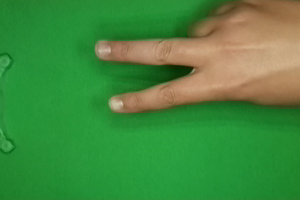
Label: scissors